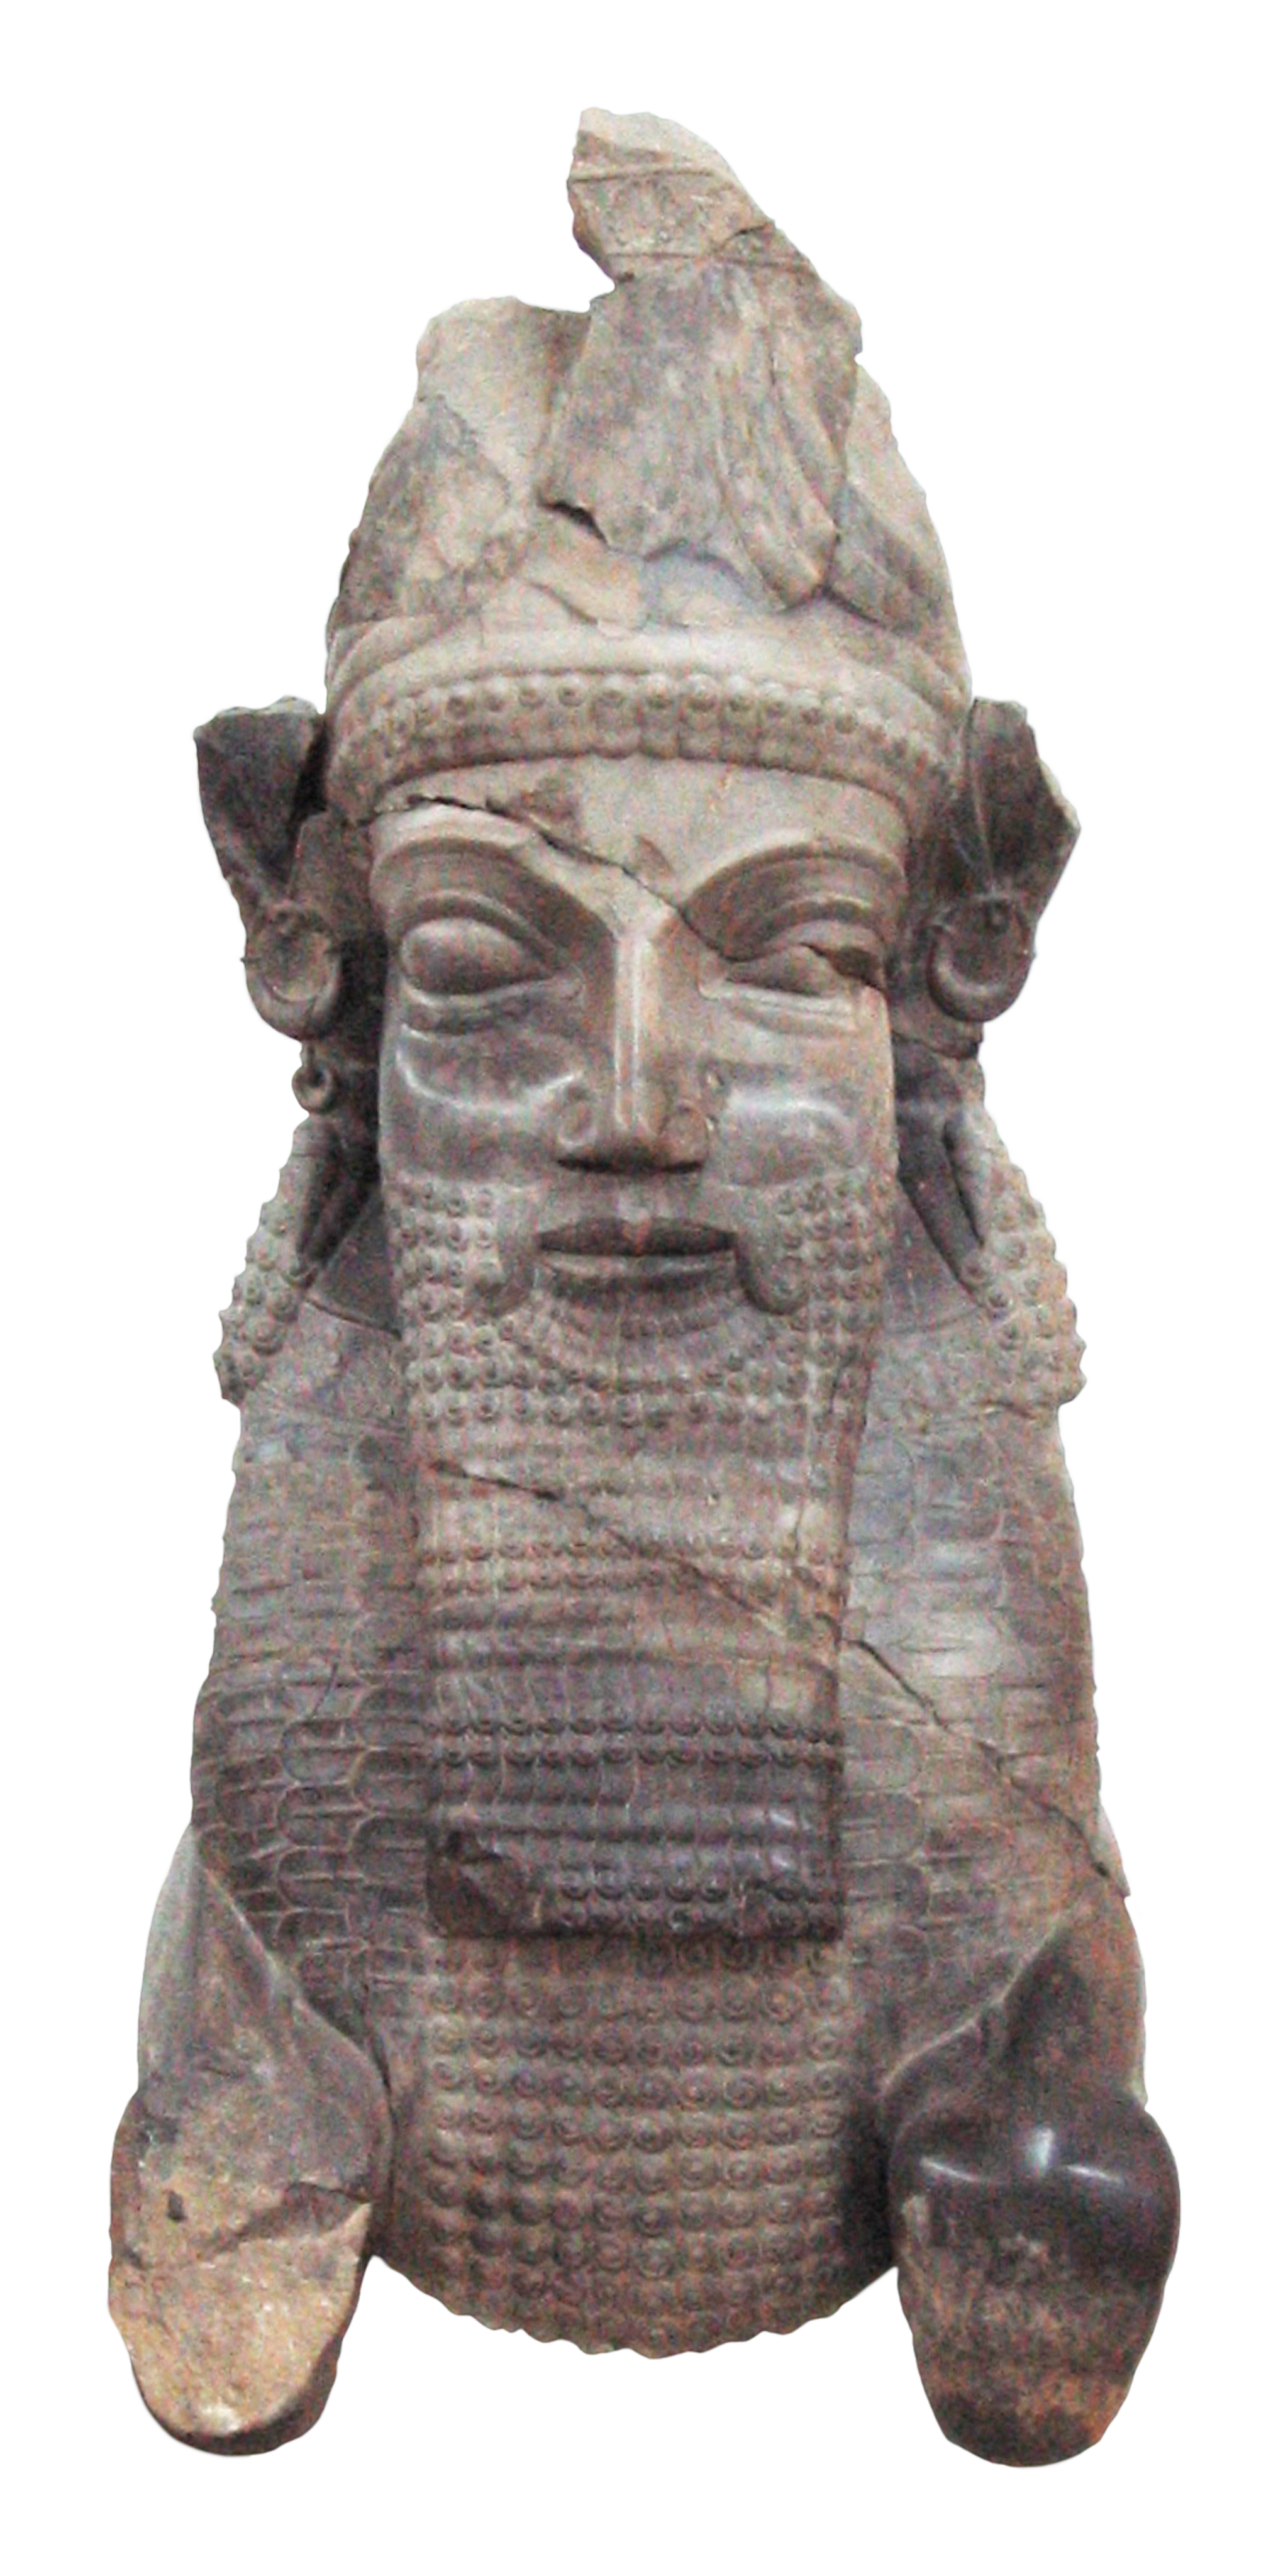
Title: Sphynx muze iran bastan teheran
Categories: Files with no machine-readable author, Files with no machine-readable source, Media missing infobox template, Graphic Lab-fr, Images by Fabienkhan, Minotaur – Capital - 559-330 BC - Persepolis – National museum of Iran – Inventory number unknown